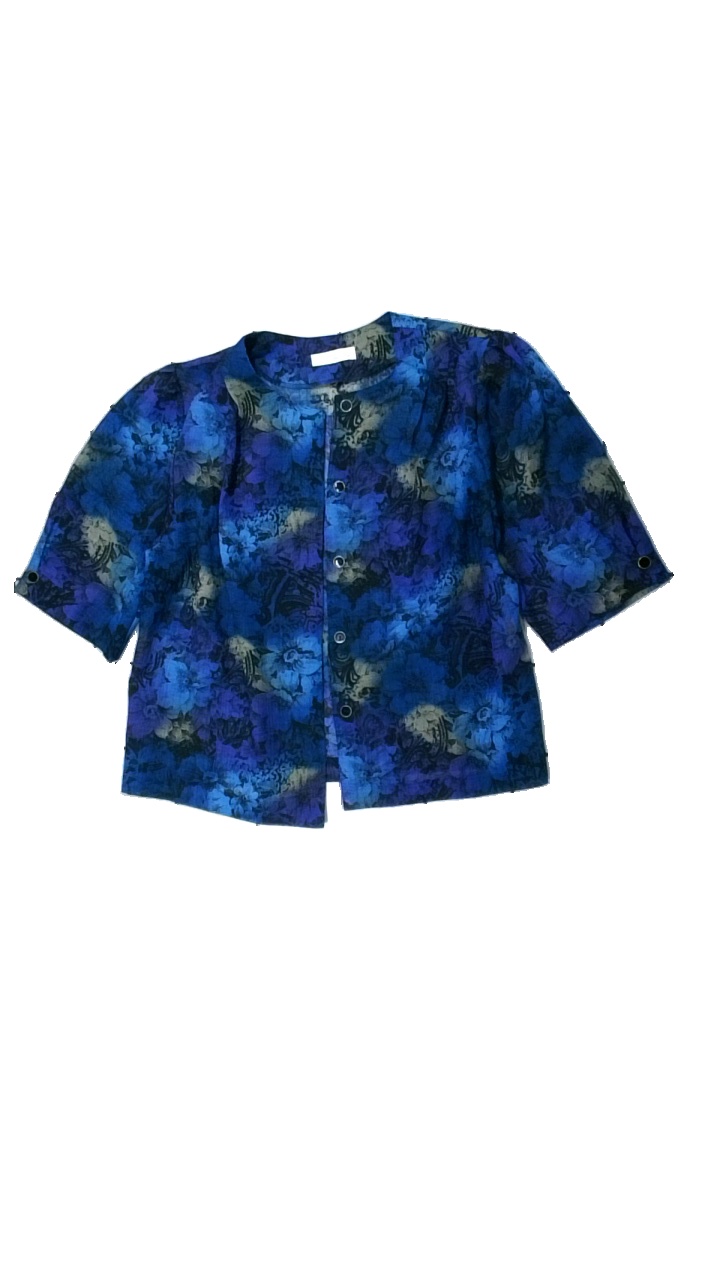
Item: T-shirt (Ladies)
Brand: Iberis
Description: mönstrad t-shirt
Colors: Blue, Purple, Yellow
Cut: C-collar
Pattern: Floral print
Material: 100% polyester
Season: All
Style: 90s
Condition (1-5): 5
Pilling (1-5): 5
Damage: tråd syns
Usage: Reuse
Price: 50-100